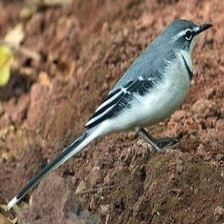
Species: FOREST WAGTAIL
Scientific name: DENDRONANTHUS INDICUS